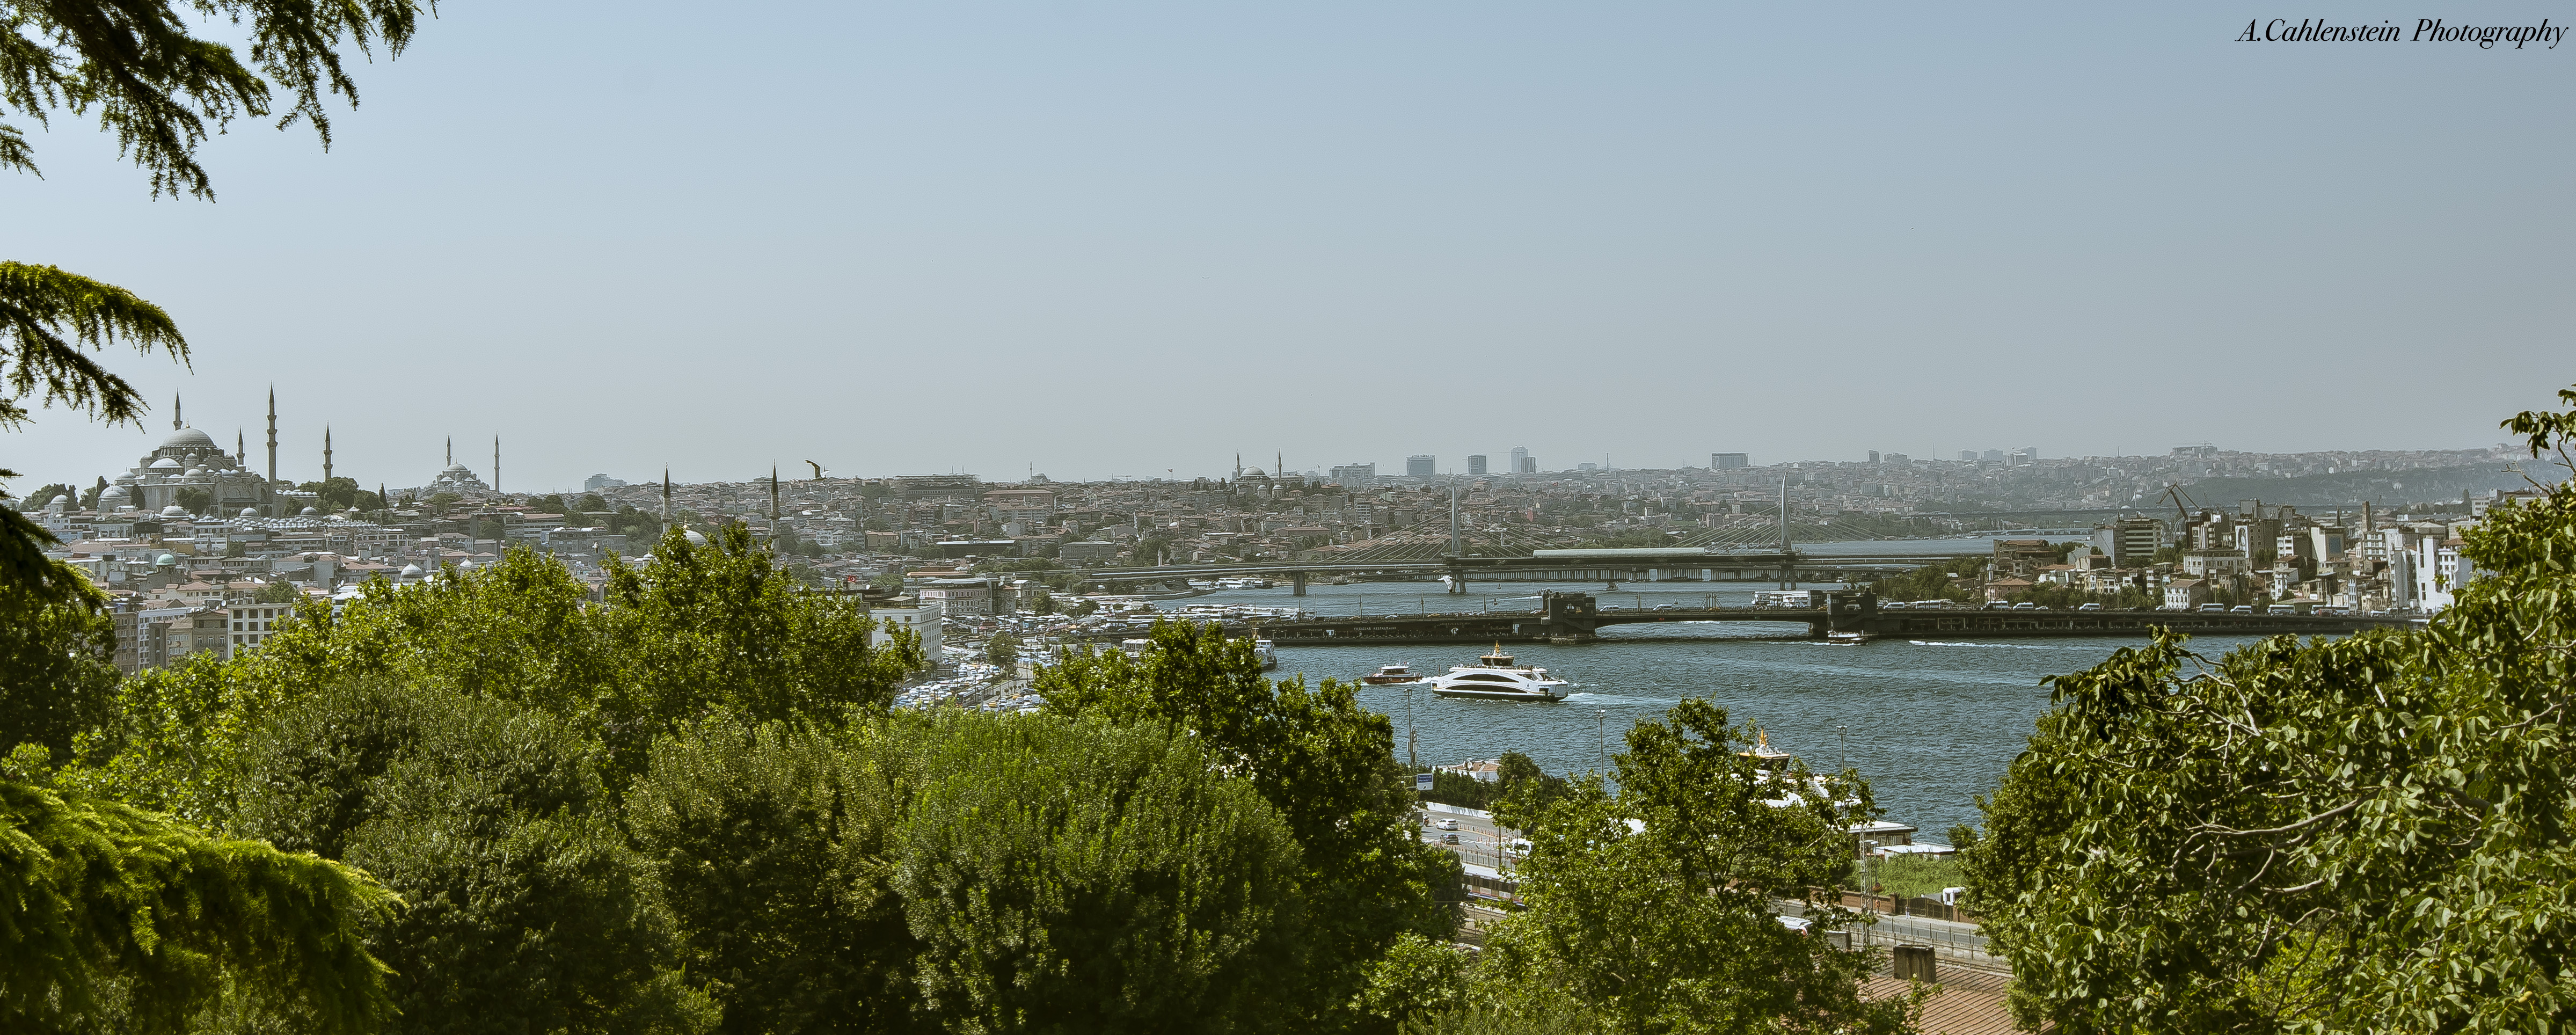
sea, coast, tree, lake, river, bay, tourism, waterway, estate